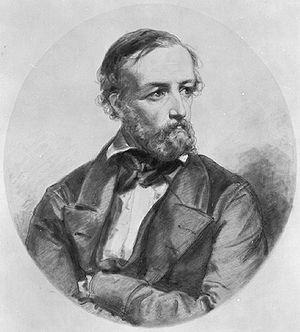
Traditionnellement, la théorie des nombres est une branche des mathématiques qui s'occupe des propriétés des nombres entiers. Plus généralement, le champ d'étude de cette théorie concerne une large classe de problèmes qui proviennent naturellement de l'étude des entiers. La théorie des nombres occupe une place particulière en mathématiques, à la fois par ses connexions avec de nombreux autres domaines, et par la fascination qu'exercent ses théorèmes et ses problèmes ouverts, dont les énoncés sont souvent faciles à comprendre, même pour les non-mathématiciens. C'est ce qu'exprime la citation suivante, de Jürgen Neukirch :
L’université Georg-August de Göttingen — en allemand Georg-August-Universität Göttingen, est une des plus célèbres universités allemandes, dont sont issus notamment des mathématiciens de grand renom. Située dans le Land de Basse-Saxe en République fédérale d'Allemagne, en tant qu'établissement consacré à l'enseignement et à la recherche, elle est aussi la plus importante université de cet état, de par le nombre d'étudiants qu'elle accueille. Fondée en 1734 sous le nom de Universitas Regiæ Georgiæ Augustæ par George II, roi de Grande-Bretagne et prince électeur de Hanovre, soucieux de promouvoir les idéaux du siècle des Lumières, elle en est aussi la plus ancienne. L'enseignement a commencé à y être dispensé en 1737.